91st Cyberspace Operations Squadron

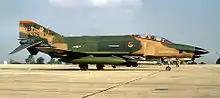
91st TRS RF-4C at Bergstrom AFB aircraft is McDonnell RF-4C Phantom II serial 69-376. Taken in 1973.

The squadron was reactivated as a McDonnell RF-4C Phantom II Tactical Reconnaissance Squadron, performing replacement pilot training in February 1967 and flying tactical reconnaissance missions beginning in July 1971. It conducted reconnaissance training of USAF, US Marine Corps, and allied RF-4 reconnaissance aircrews between 1982 and 1989; acted as adviser to Air National Guard reconnaissance units until 1992; performed reconnaissance missions supporting the US Customs Service beginning in 1983. As part of the closure of Bergstrom AFB and retirement of the RF-4C on 30 August 1991, the 91st was inactivated.